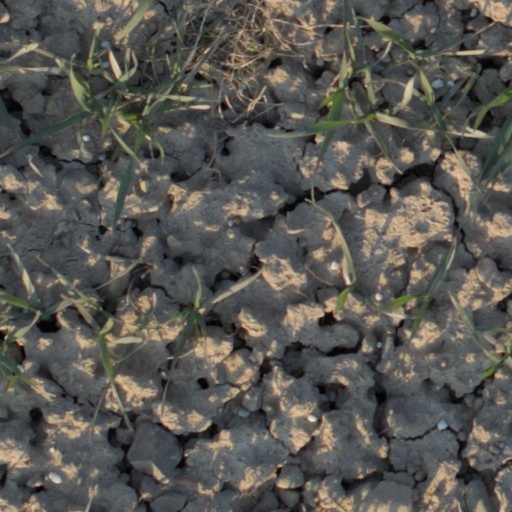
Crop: wheat